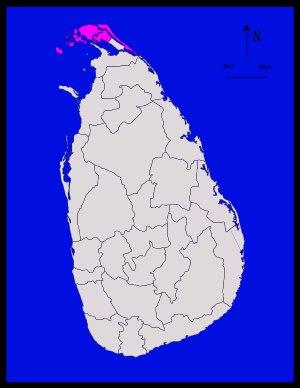
Le district de Jaffna est un des vingt-cinq districts du Sri Lanka. Il est un des districts de la province du Nord, dont la capitale est la ville de Jaffna.